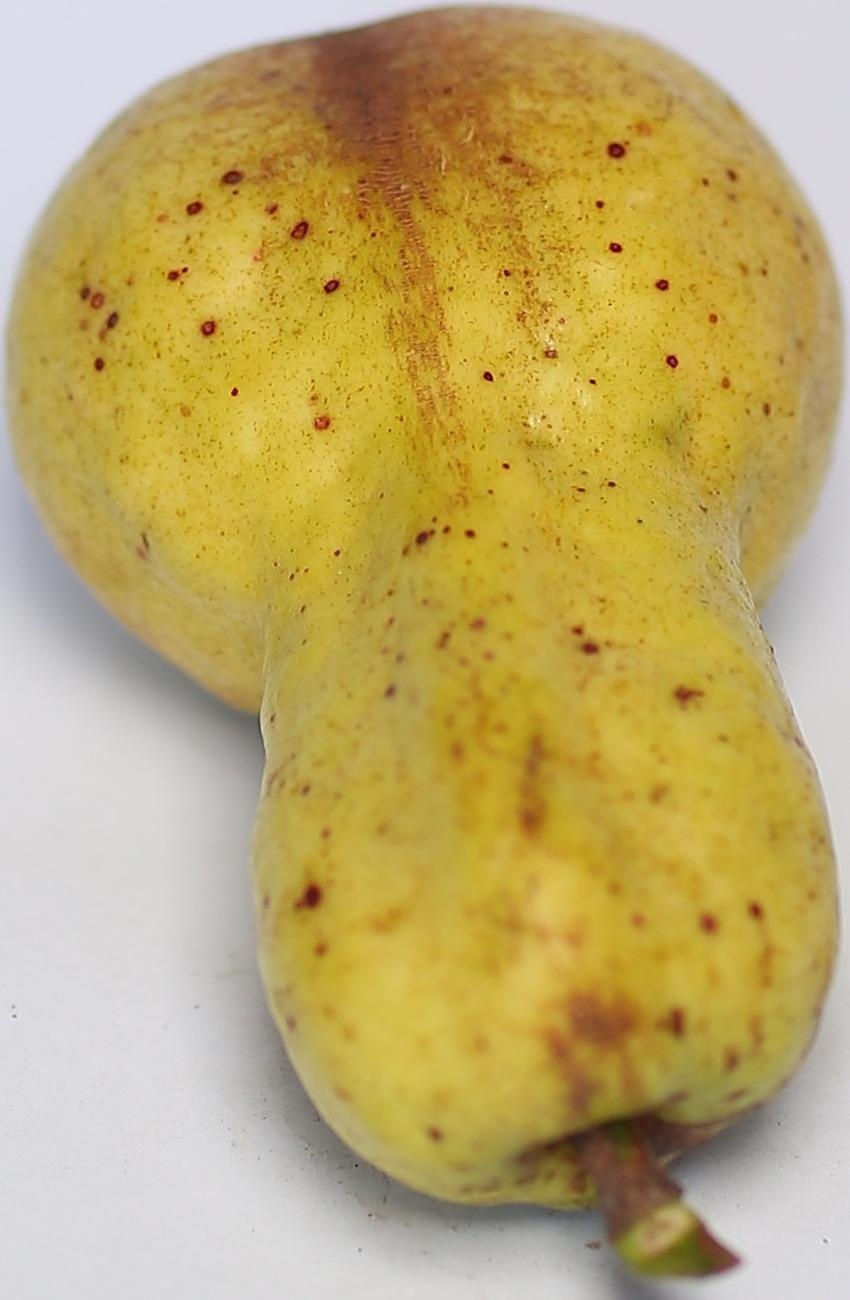
Maturity: ripe
Variety: local-sindhi